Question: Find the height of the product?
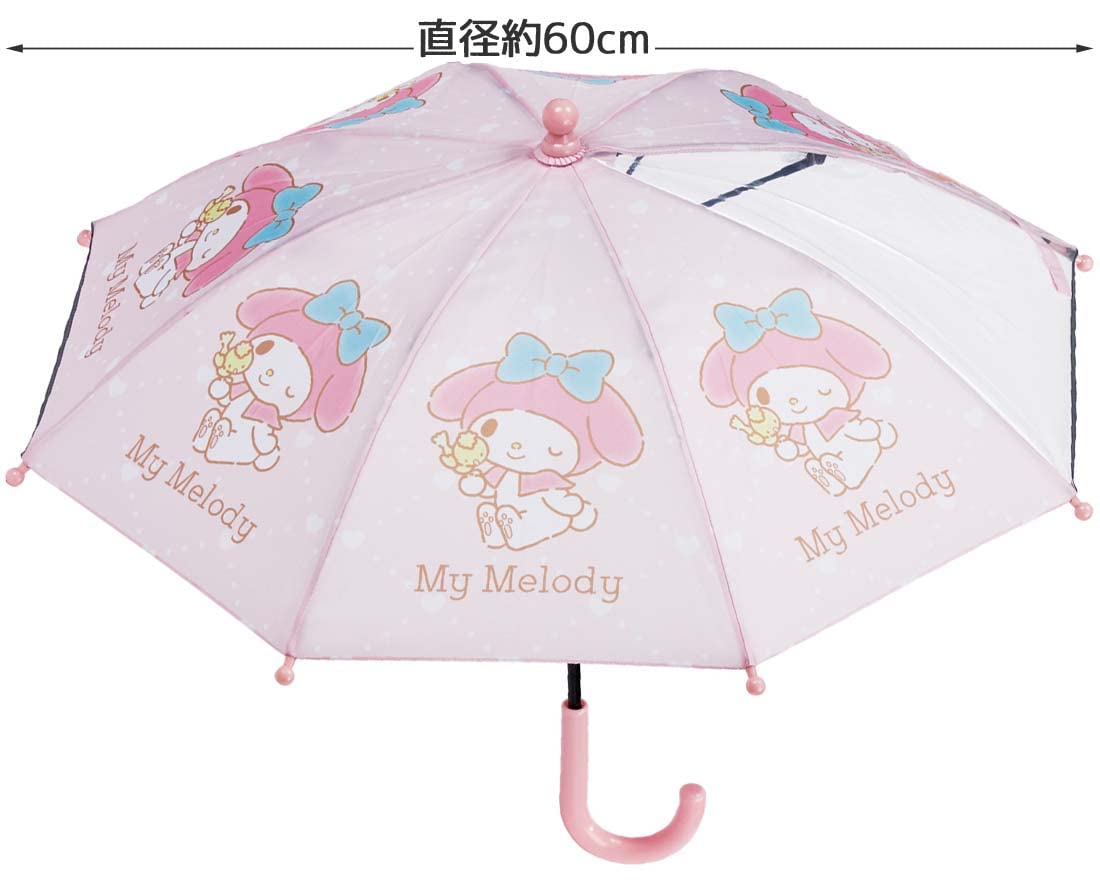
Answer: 60.0 centimetre